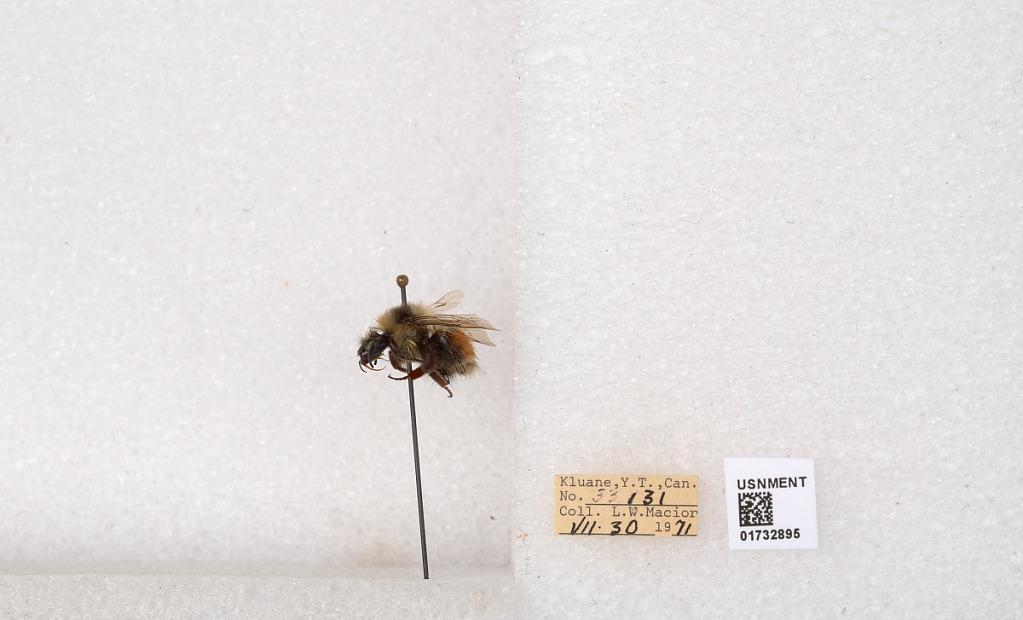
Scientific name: Bombus (Pyrobombus) sylvicola Kirby
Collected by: L. Macior
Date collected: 1971-7-30
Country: Canada
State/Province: Yukon Teritory
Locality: Kluane National Park and Reserve
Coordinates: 60.7493, -139.504